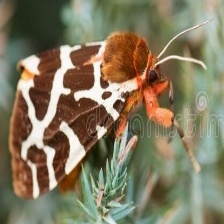
Species: GARDEN TIGER MOTH